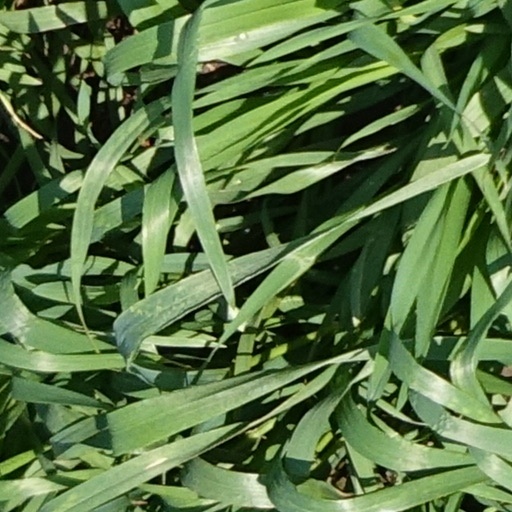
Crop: wheat